Linotype machine

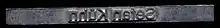
Type slug – Print side

The keyboard has 90 keys. The usual arrangement is that black keys on the left were for small letters, white keys on the right were for capital letters, and blue keys in the center for numbers, punctuation marks, spaces, small caps and other items. There is no shift key of the kind found on typewriters.